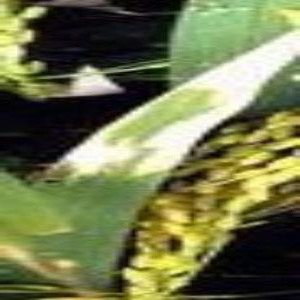
Disease: Bacterialblight